Tourism in Tamil Nadu

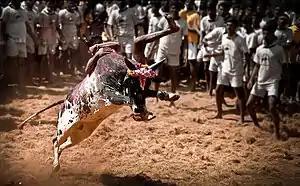
Jallikattu, a traditional bull taming event held during Pongal festivities, attracts huge crowds

Pongal is a major and multi-day harvest festival celebrated by Tamils. It is observed in the month of Thai according to the Tamil solar calendar and usually falls on 14 or 15 January. It is dedicated to the Surya, the Sun God and the festival is named after the ceremonial "Pongal", which means "to boil, overflow" and refers to the traditional dish prepared from the new harvest of rice boiled in milk with jaggery offered to Surya. Mattu Pongal is meant for celebration of cattle when the cattle are bathed, their horns polished and painted in bright colors, garlands of flowers placed around their necks and processions. Jallikattu is a traditional event held during the period attracting huge crowds in which a bull is released into a crowd of people, and multiple human participants attempt to grab the large hump on the bull's back with both arms and hang on to it while the bull attempts to escape.